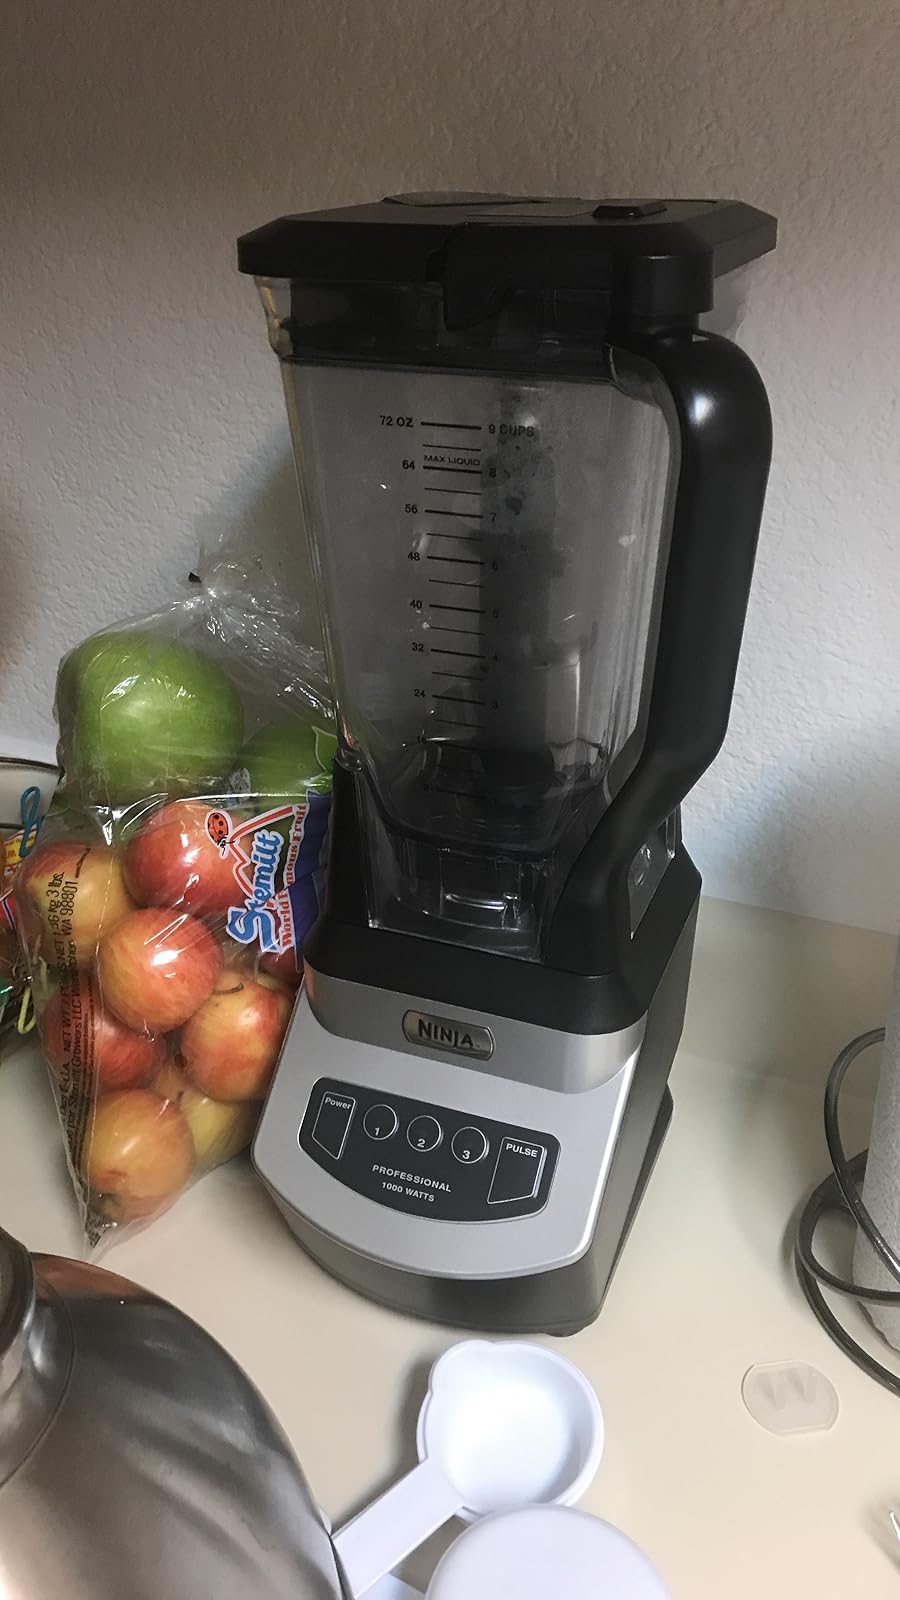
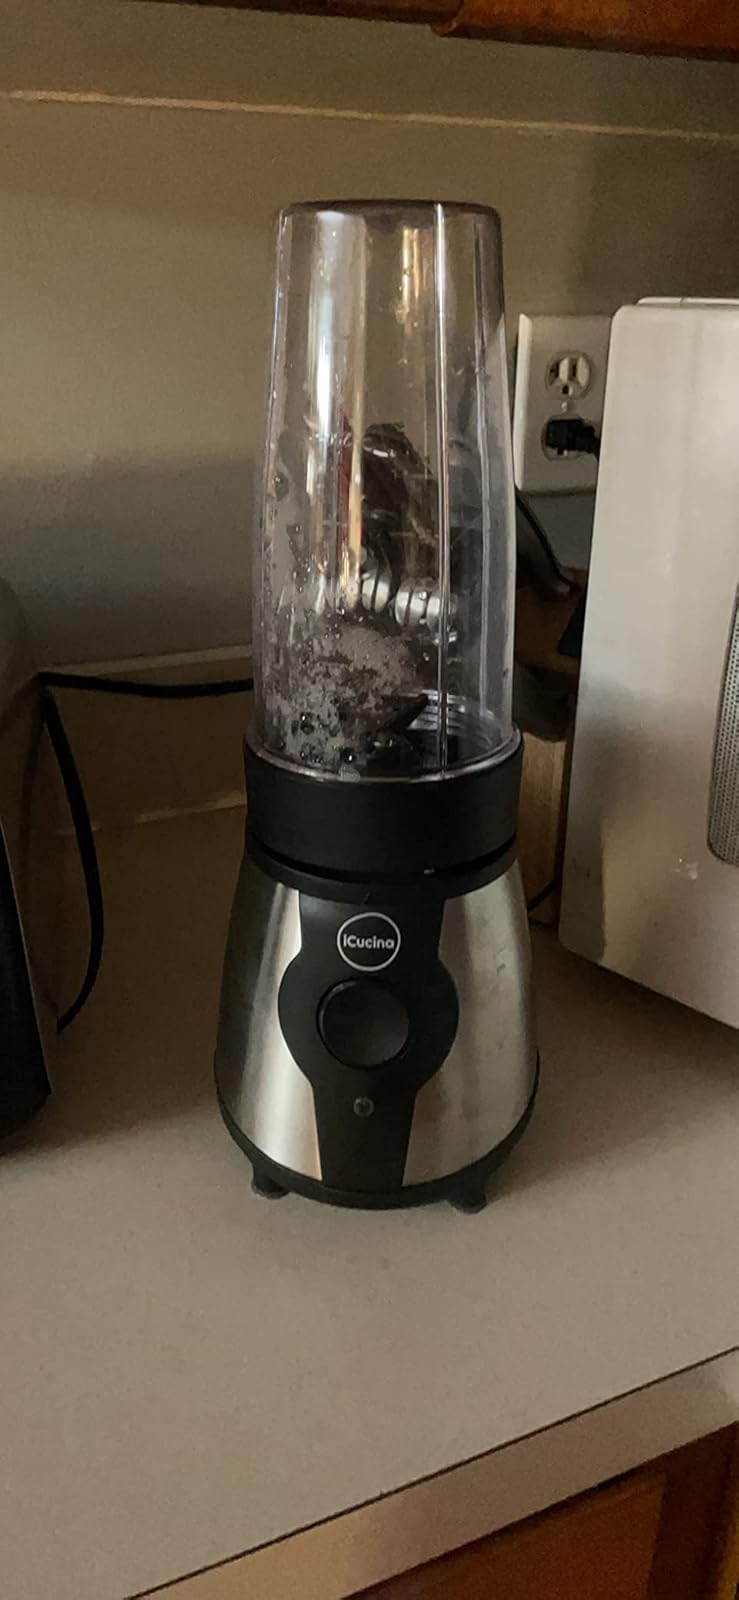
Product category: items_blender
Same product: no